Jørgen Hansen Koch

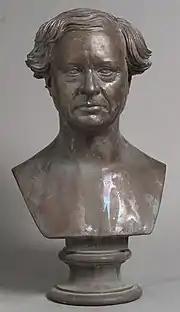
Bust by H. W. Bissen, 1835

Jørgen Koch was married to Ida Koch née Wulff, daughter of counter admiral Peter Frederik Wulff (1774–1848) and Hanne Henriette Weinholt (1784–1836). The couple had three sons: Jørgen Hansen Koch (1829–1919), a head teacher, Peter Frederik Koch (1832–1907), a "Justitiarius", and Hans Henrik Koch (1836–1903), a naval officer who reached the rank of vice admiral.